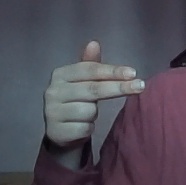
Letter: ghain